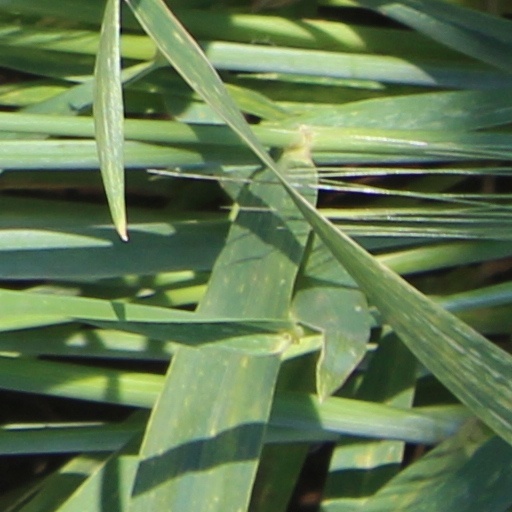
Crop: wheat